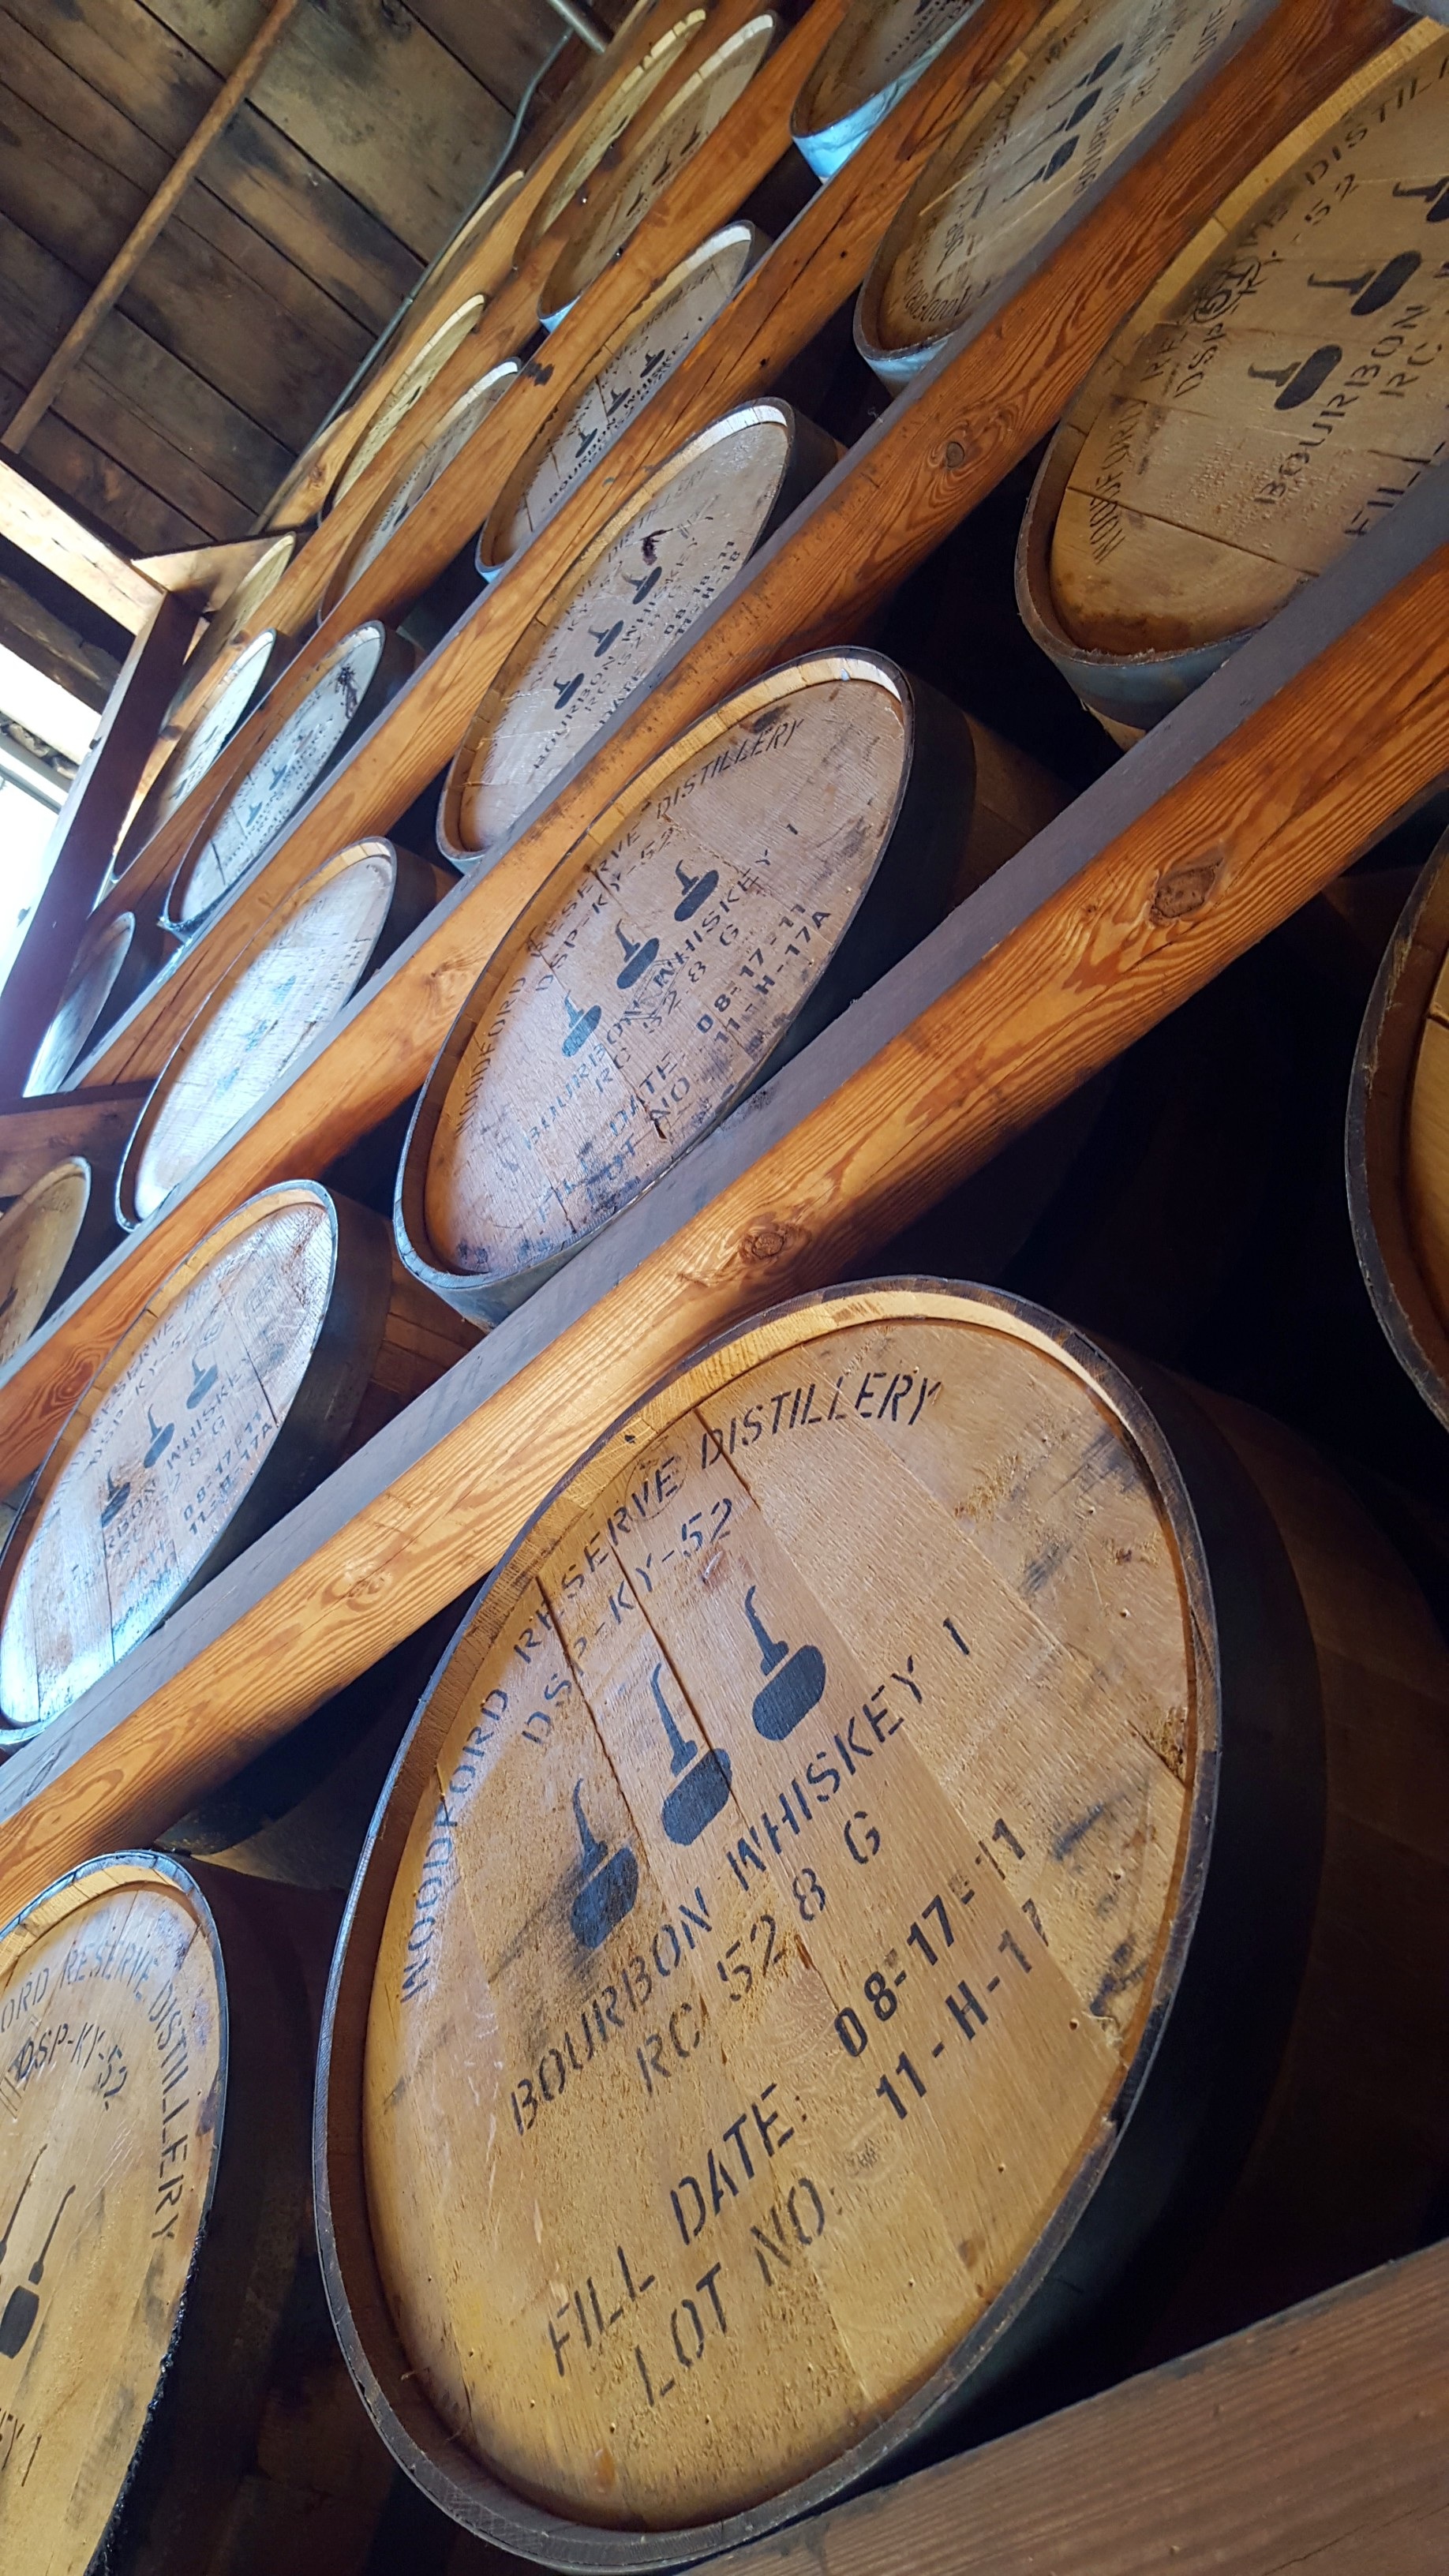
wood, food, beverage, drink, alcohol, distillery, whiskey, booze, art, spirits, reserve, carving, shape, traditional, barrels, bourbon, kentucky, woodford, man made object